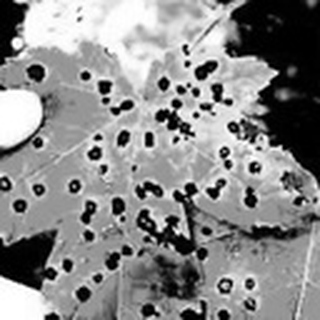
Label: cotton_target_spot